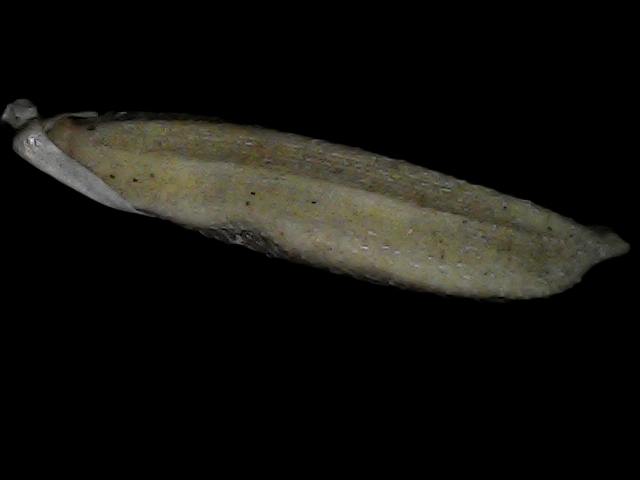
Rice variety: Bd87